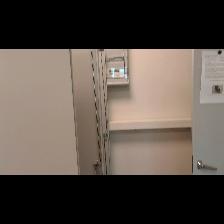
Label: NonHuman